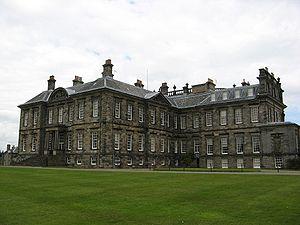
Hopetoun House est un château du XVIIIᵉ siècle situé en Écosse à une vingtaine de kilomètres à l'ouest d'Édimbourg, près de South Queensferry.
Sir William Bruce, 1ᵉʳ baronnet, est un gentleman et architecte écossais, « le fondateur de fait de l'architecture classique en Écosse » selon l'historien britannique de l'architecture Howard Colvin. Comme personnage clé dans l'introduction du palladianisme en Écosse, il a été comparé aux pionniers anglais de l'architecture Inigo Jones et Christopher Wren, et à ses contemporains, qui introduisirent le style français dans l'architecture domestique anglaise Hugh May et Sir Roger Pratt.